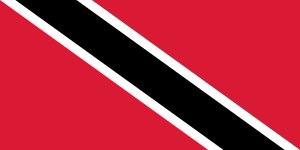
Le drapeau de Trinité-et-Tobago a été établi par décret lors de l'indépendance le 28 juin 1962 et adopté officiellement le 31 août suivant.